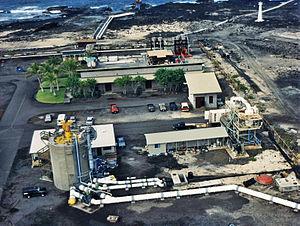
L'énergie thermique des mers ou énergie maréthermique est produite en exploitant la différence de température entre les eaux superficielles et les eaux profondes des océans. Un acronyme souvent rencontré est OTEC, pour « Ocean thermal energy conversion ». L'Union européenne utilise le terme énergie hydrothermique pour « l'énergie emmagasinée sous forme de chaleur dans les eaux de surface ».